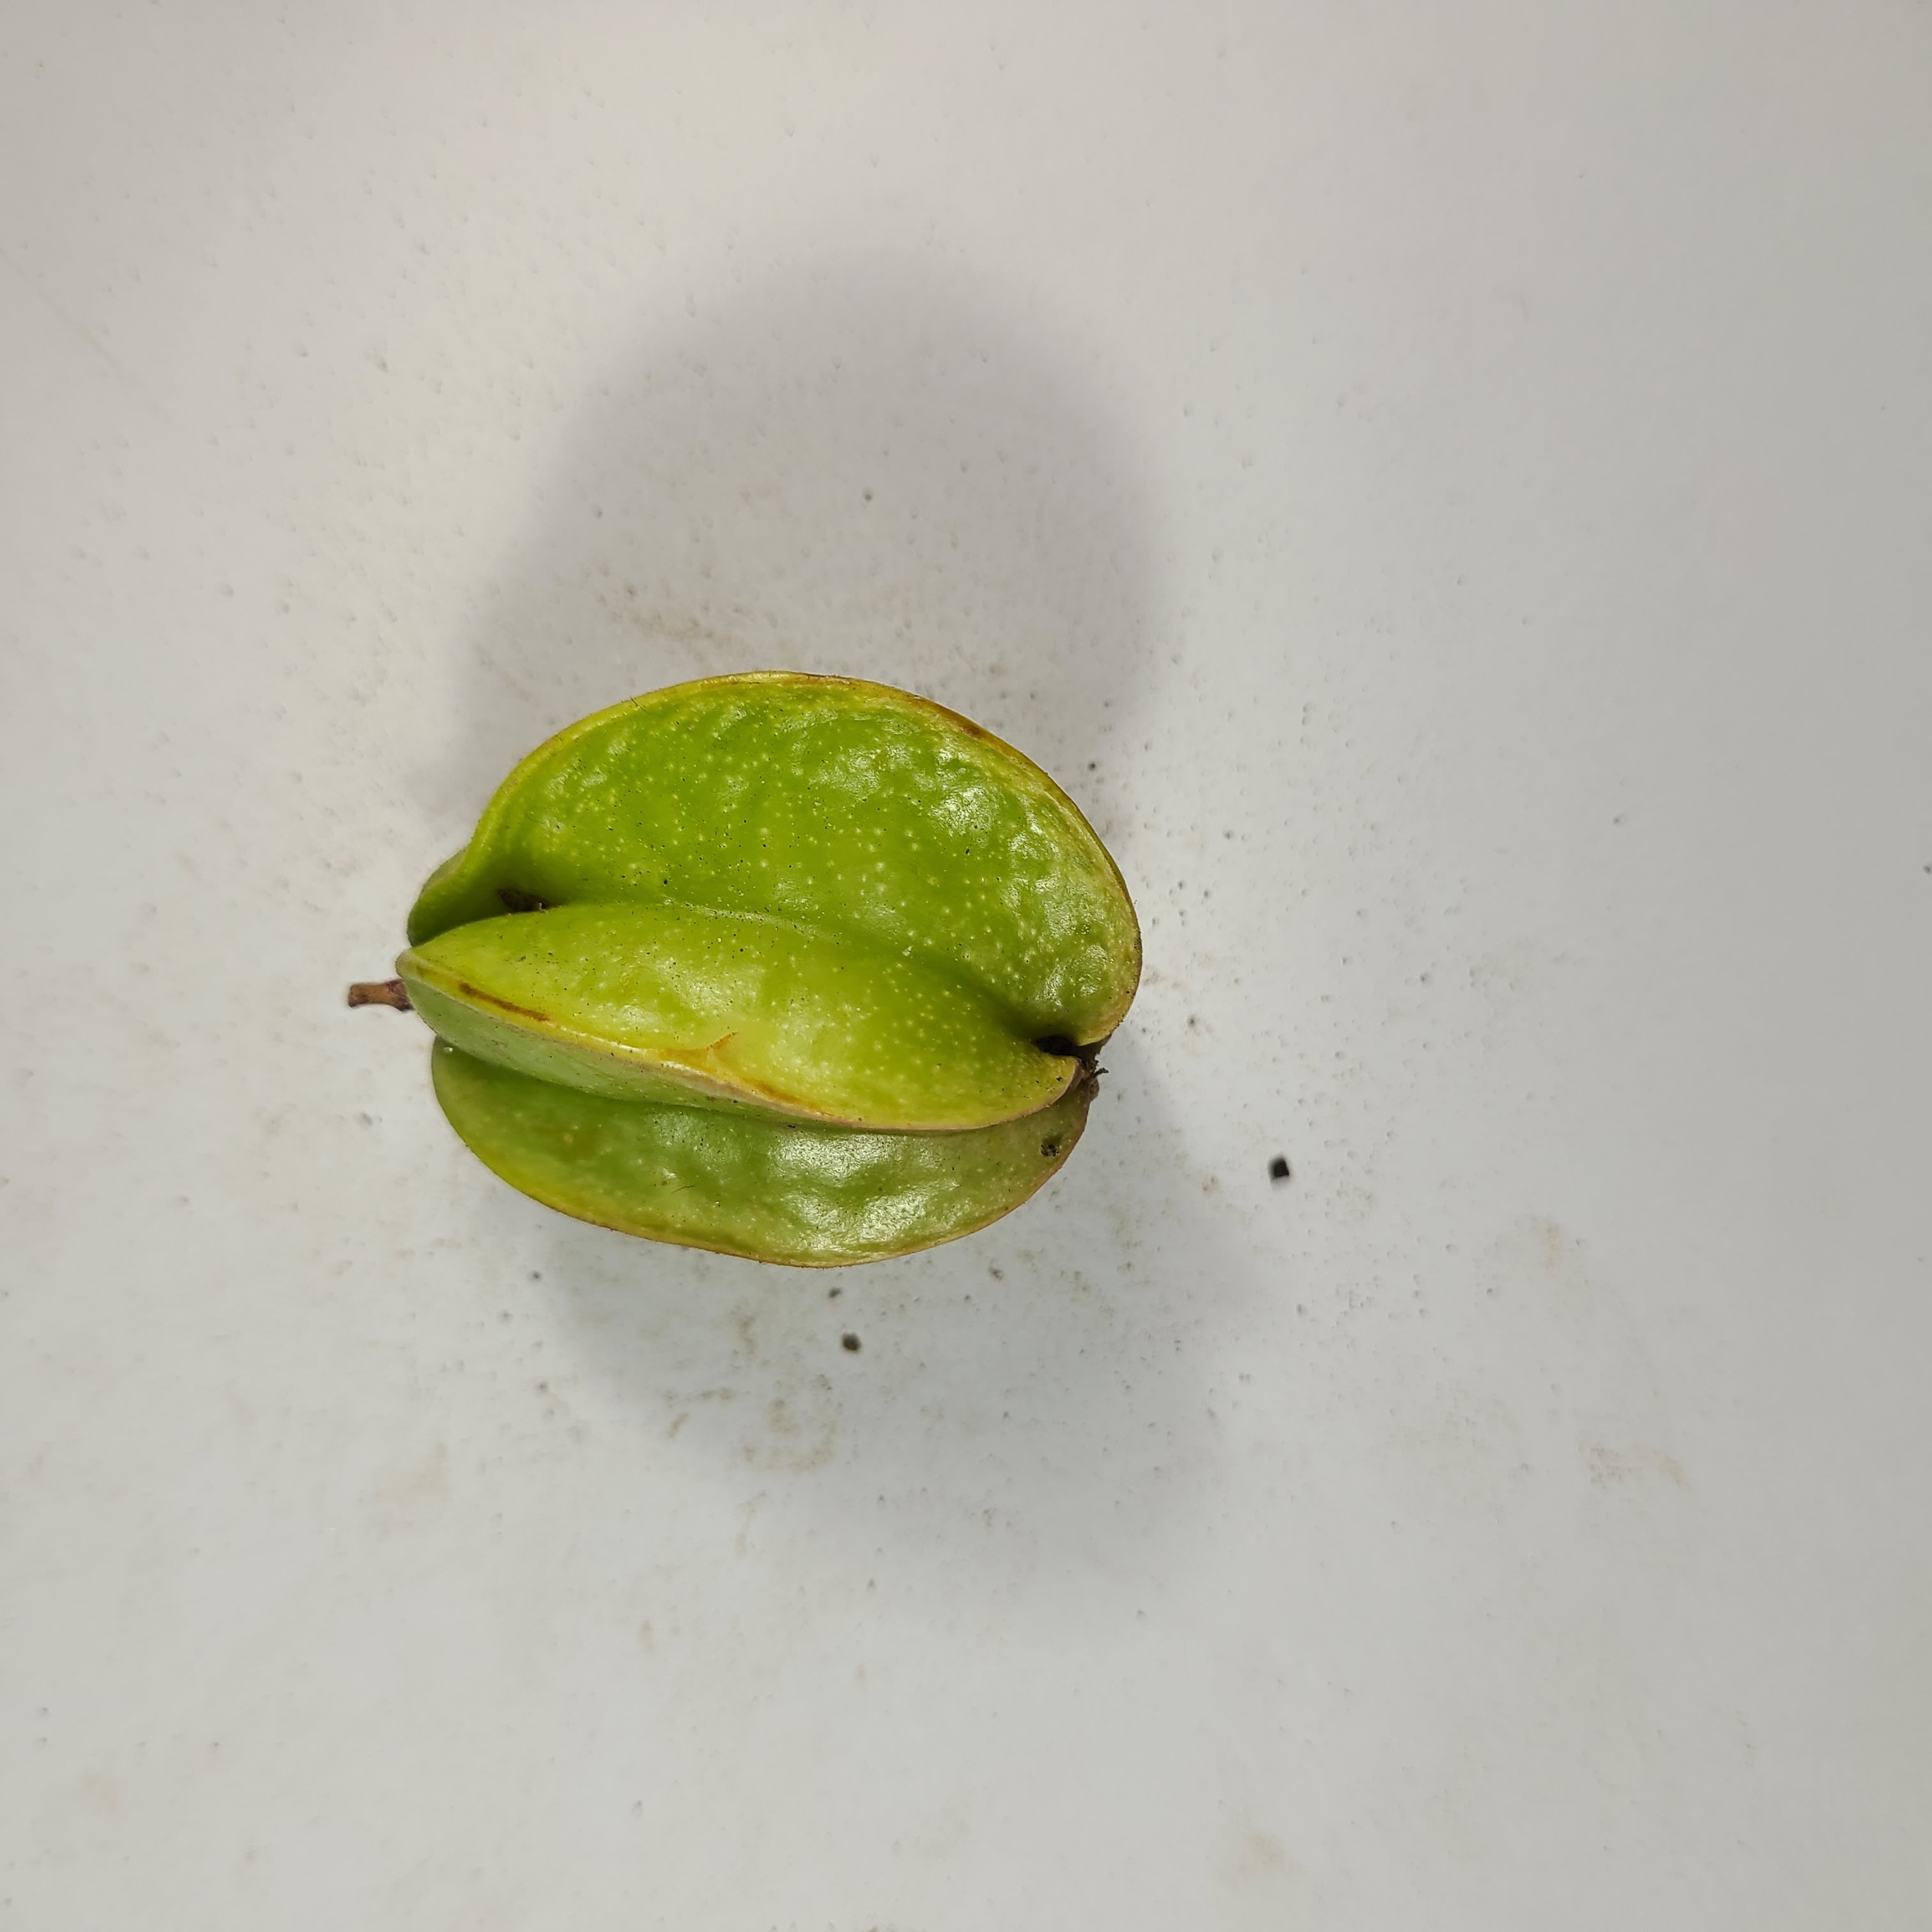
Label: Unhealthy Fruits